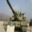
Label: tank